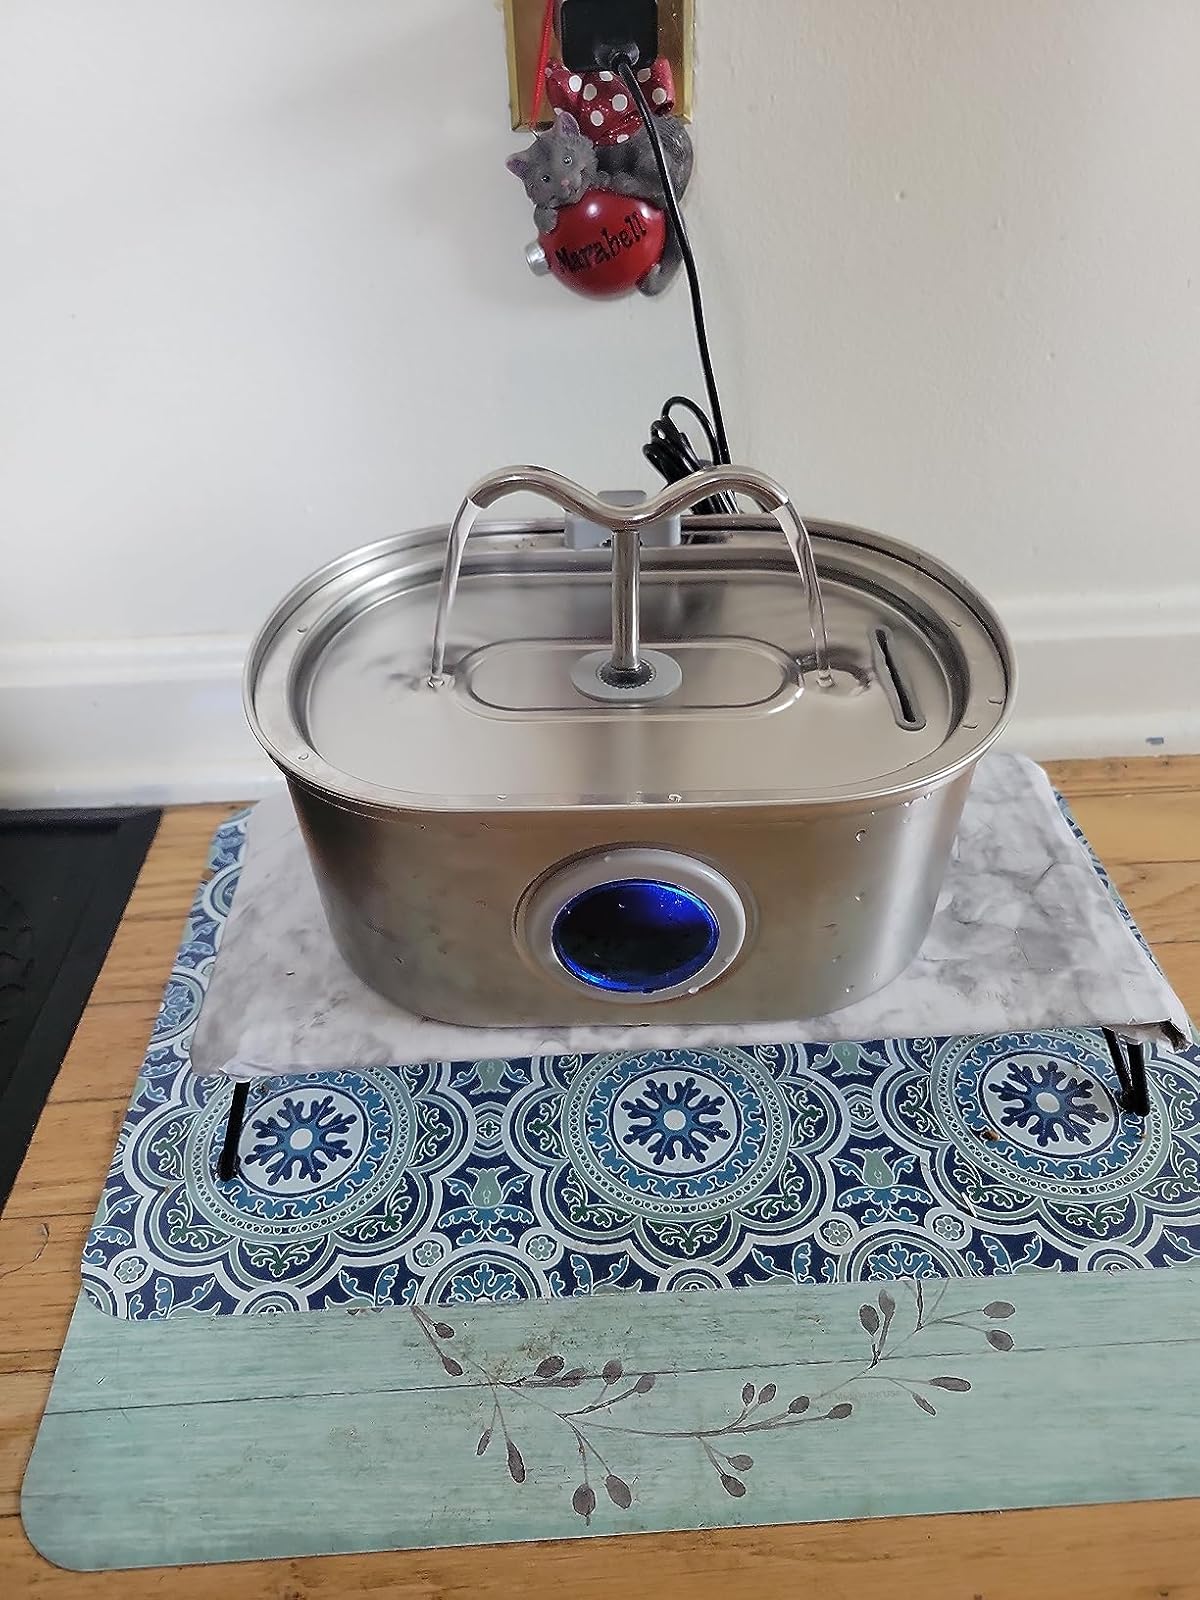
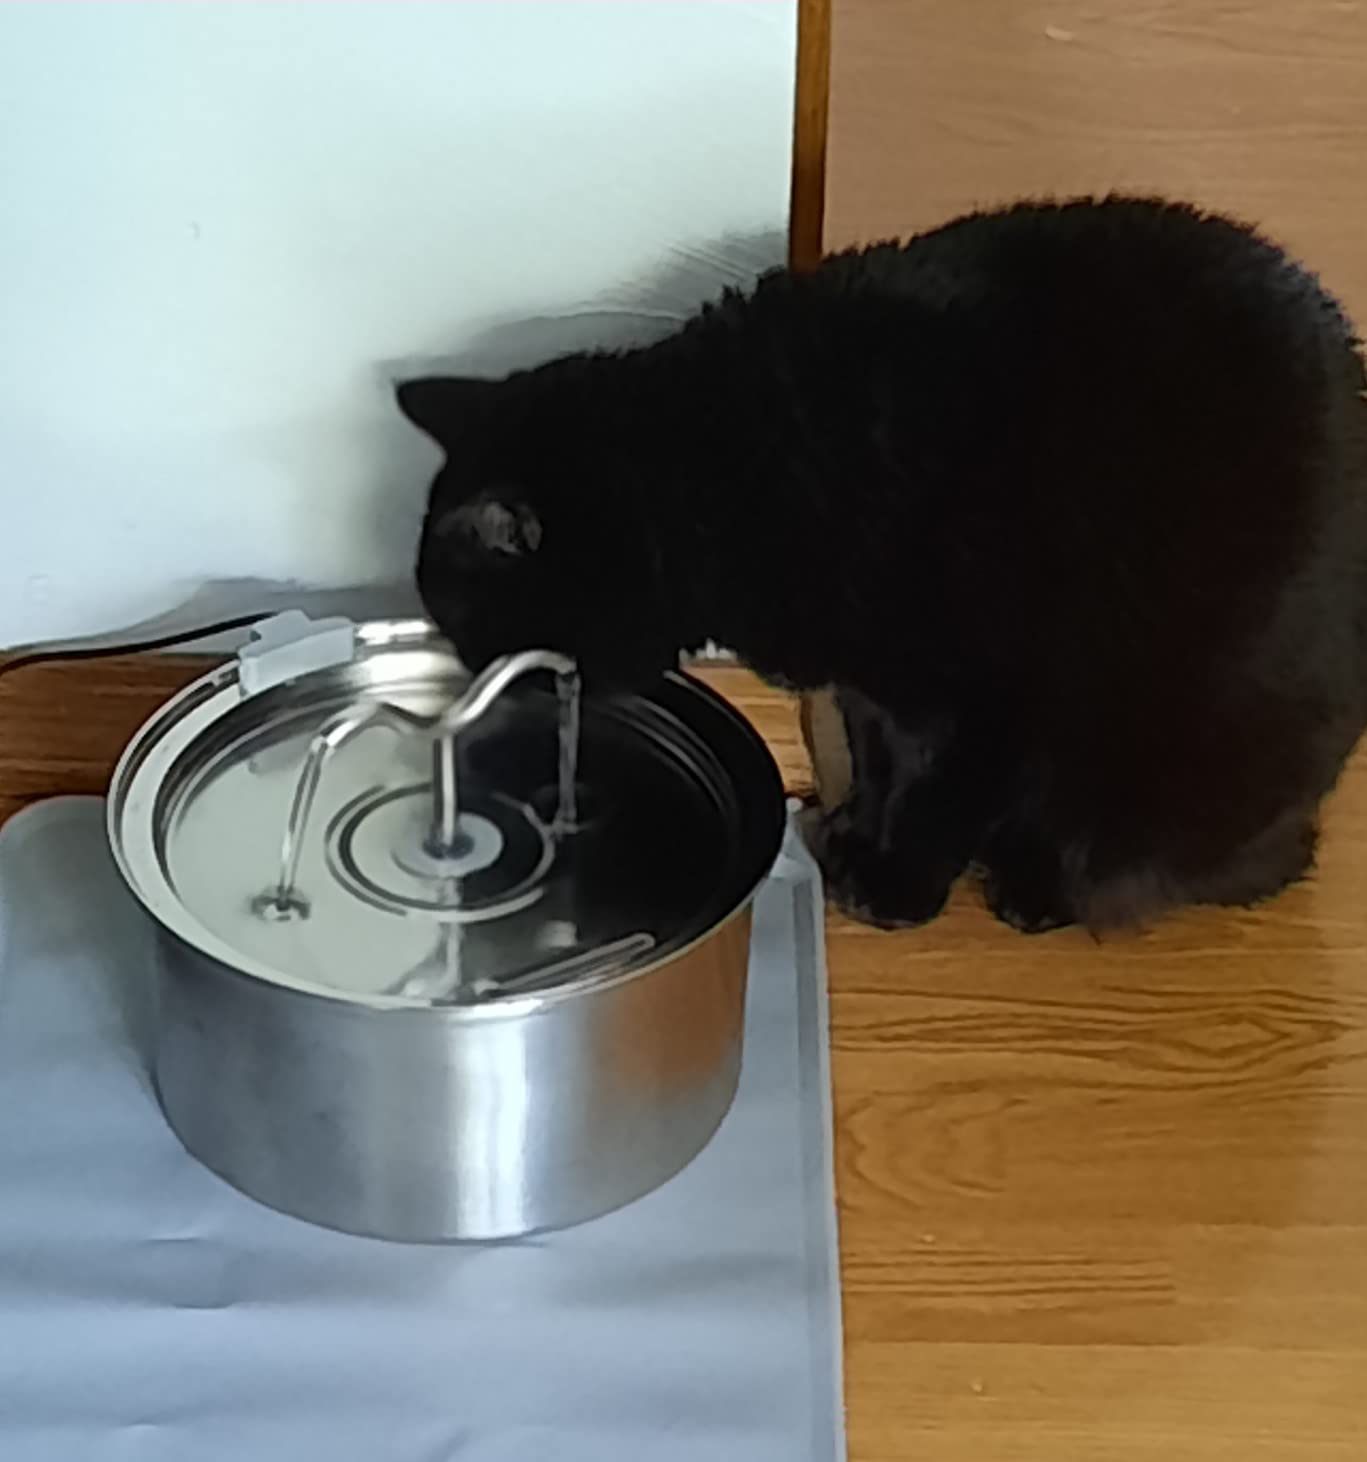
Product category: items_bowl
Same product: no